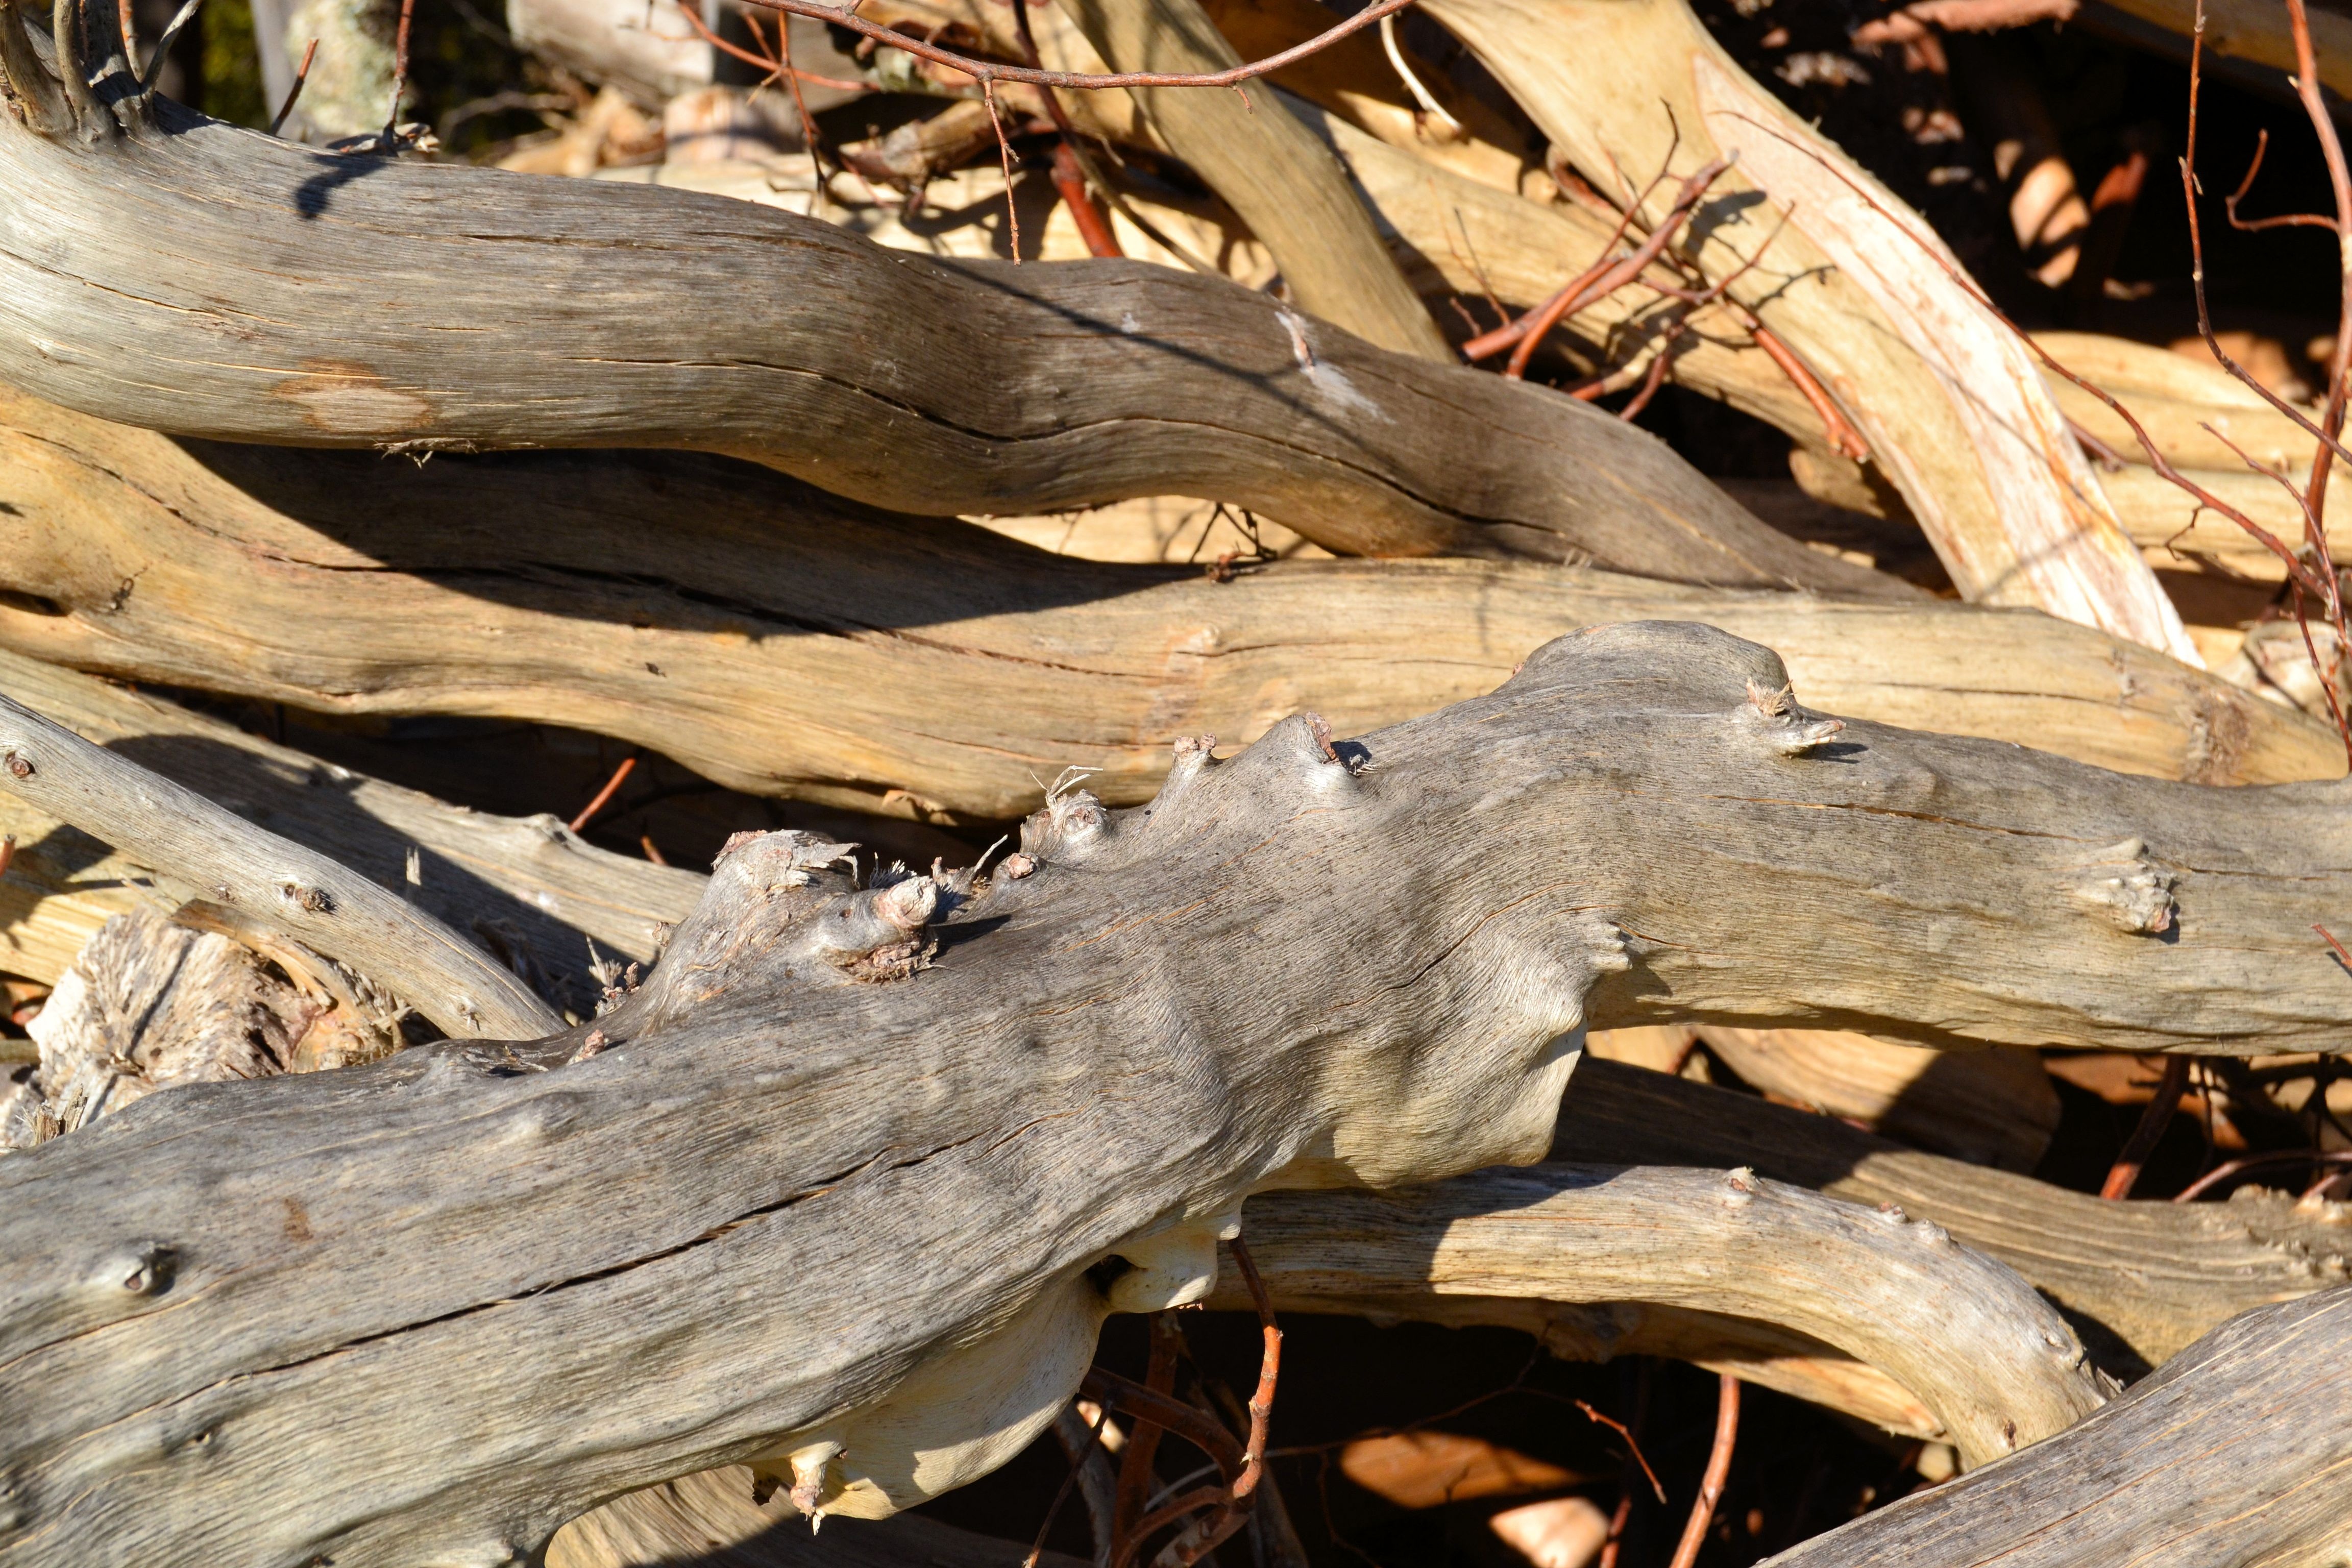
driftwood, tree, branch, structure, plant, wood, leaf, trunk, wildlife, log, autumn, firewood, stack, twig, root, stock, holzstapel, woody plant